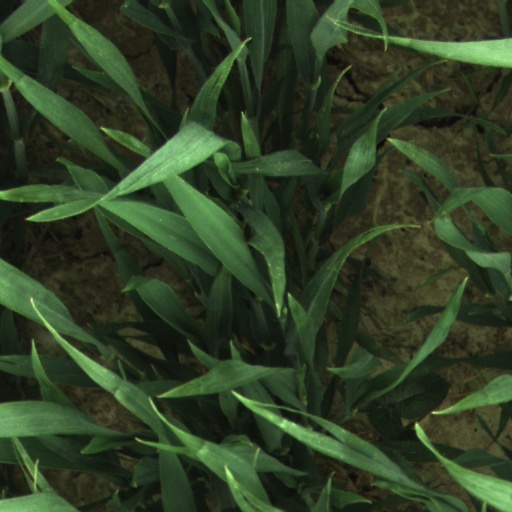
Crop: wheat